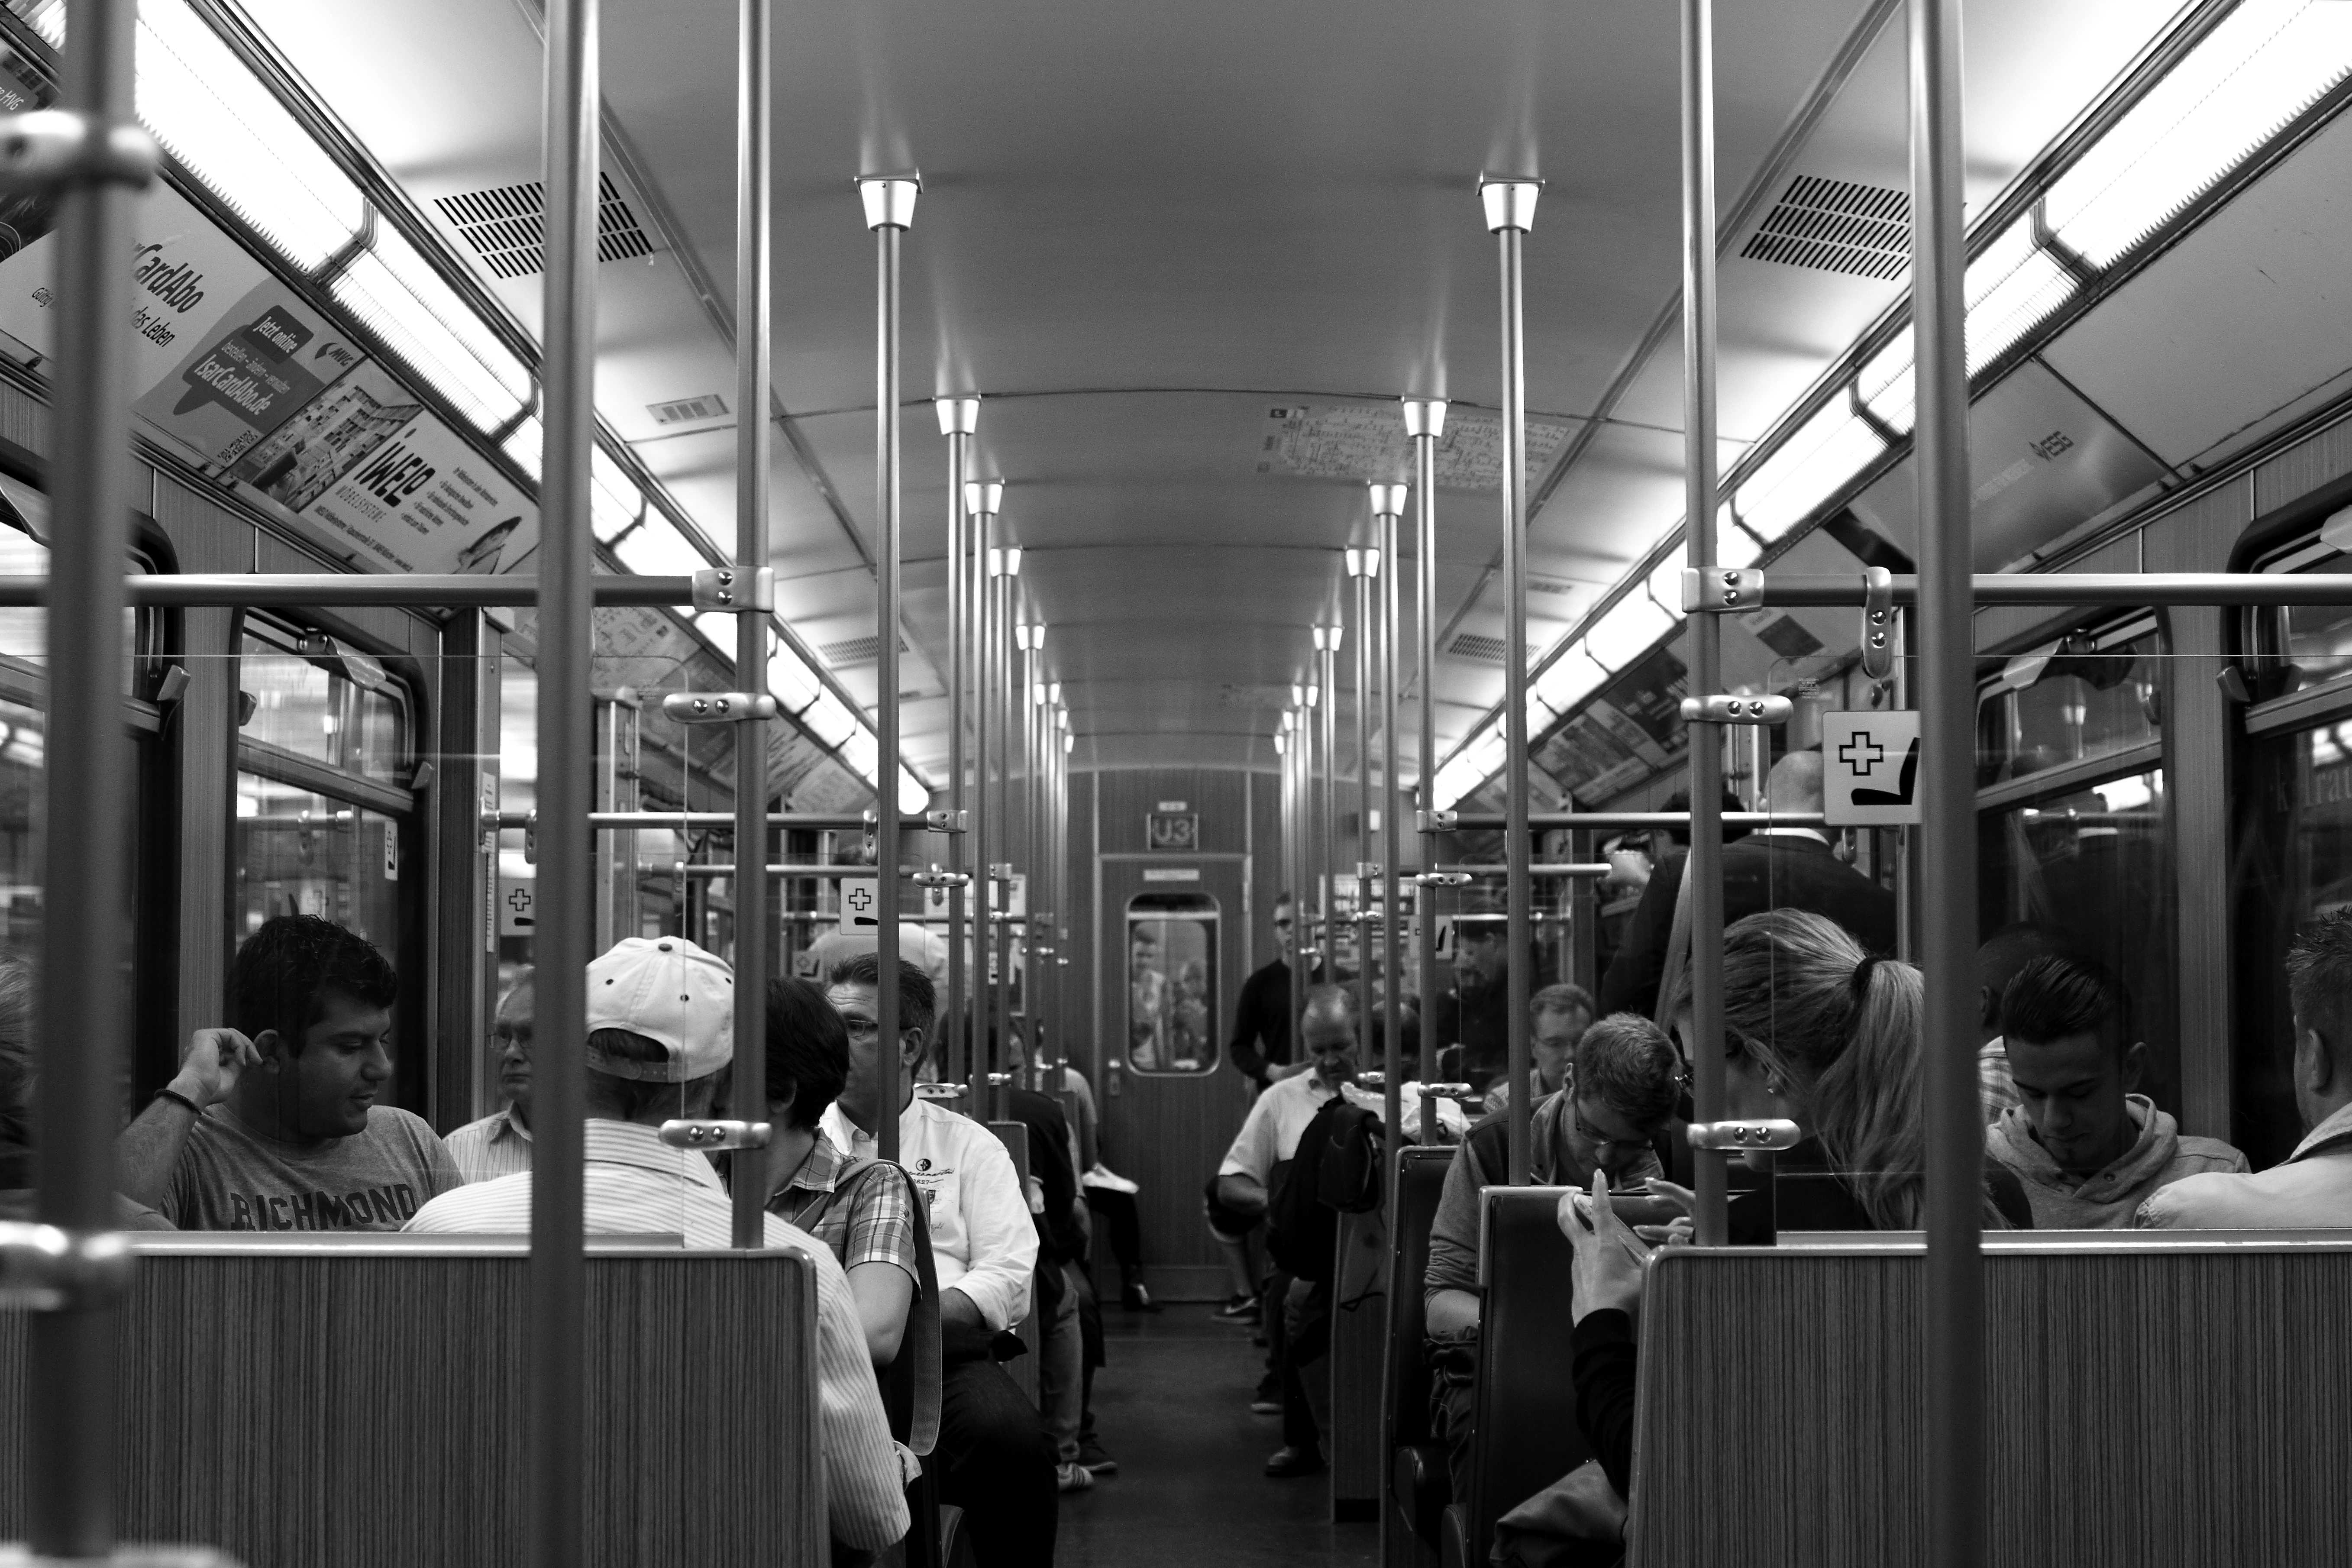
black and white, road, street, crowd, subway, transport, black, monochrome, public transport, bw, blackandwhite, blackwhite, infrastructure, germany, alemania, allemagne, sw, schwarzweiss, bayern, bavaria, schwarzweis, munich, germania, schwarzweissfotografie, schwarzweisfotografie, ubahn, mnchen, franconia, franken, fahrgste, fahrgaeste, monochrome photography